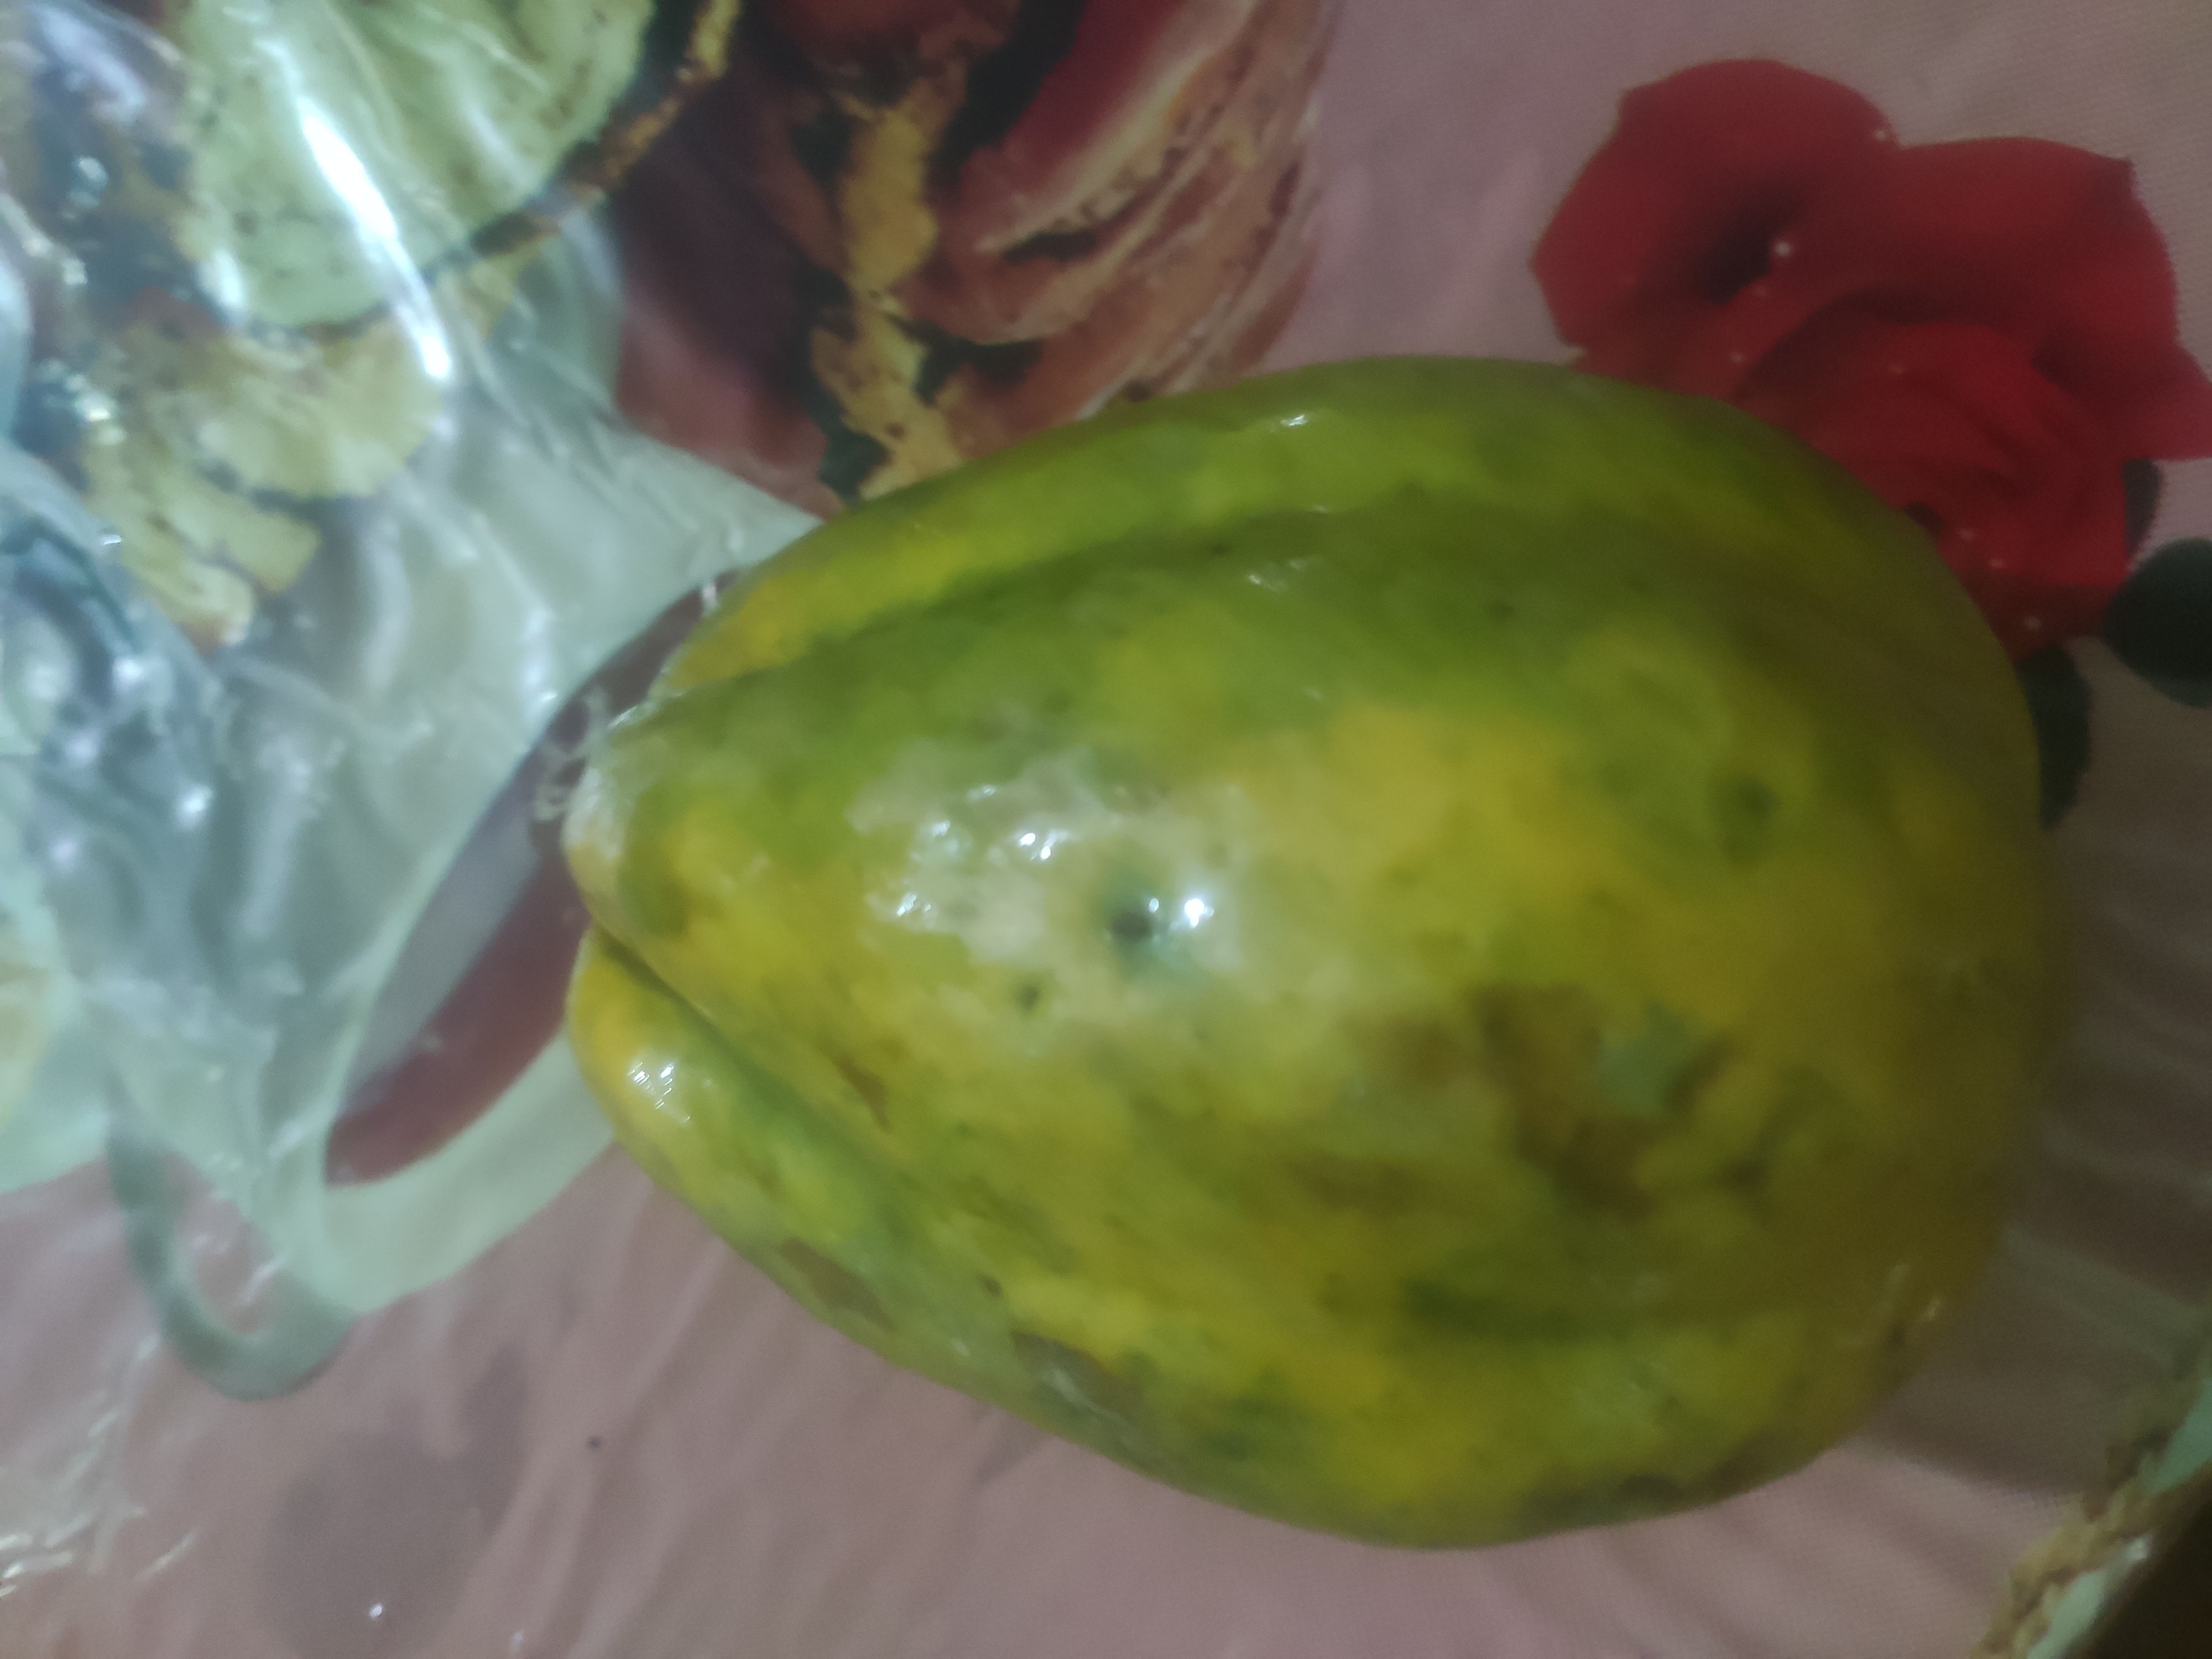
Fruit: papayas
Grade: 1st-grade